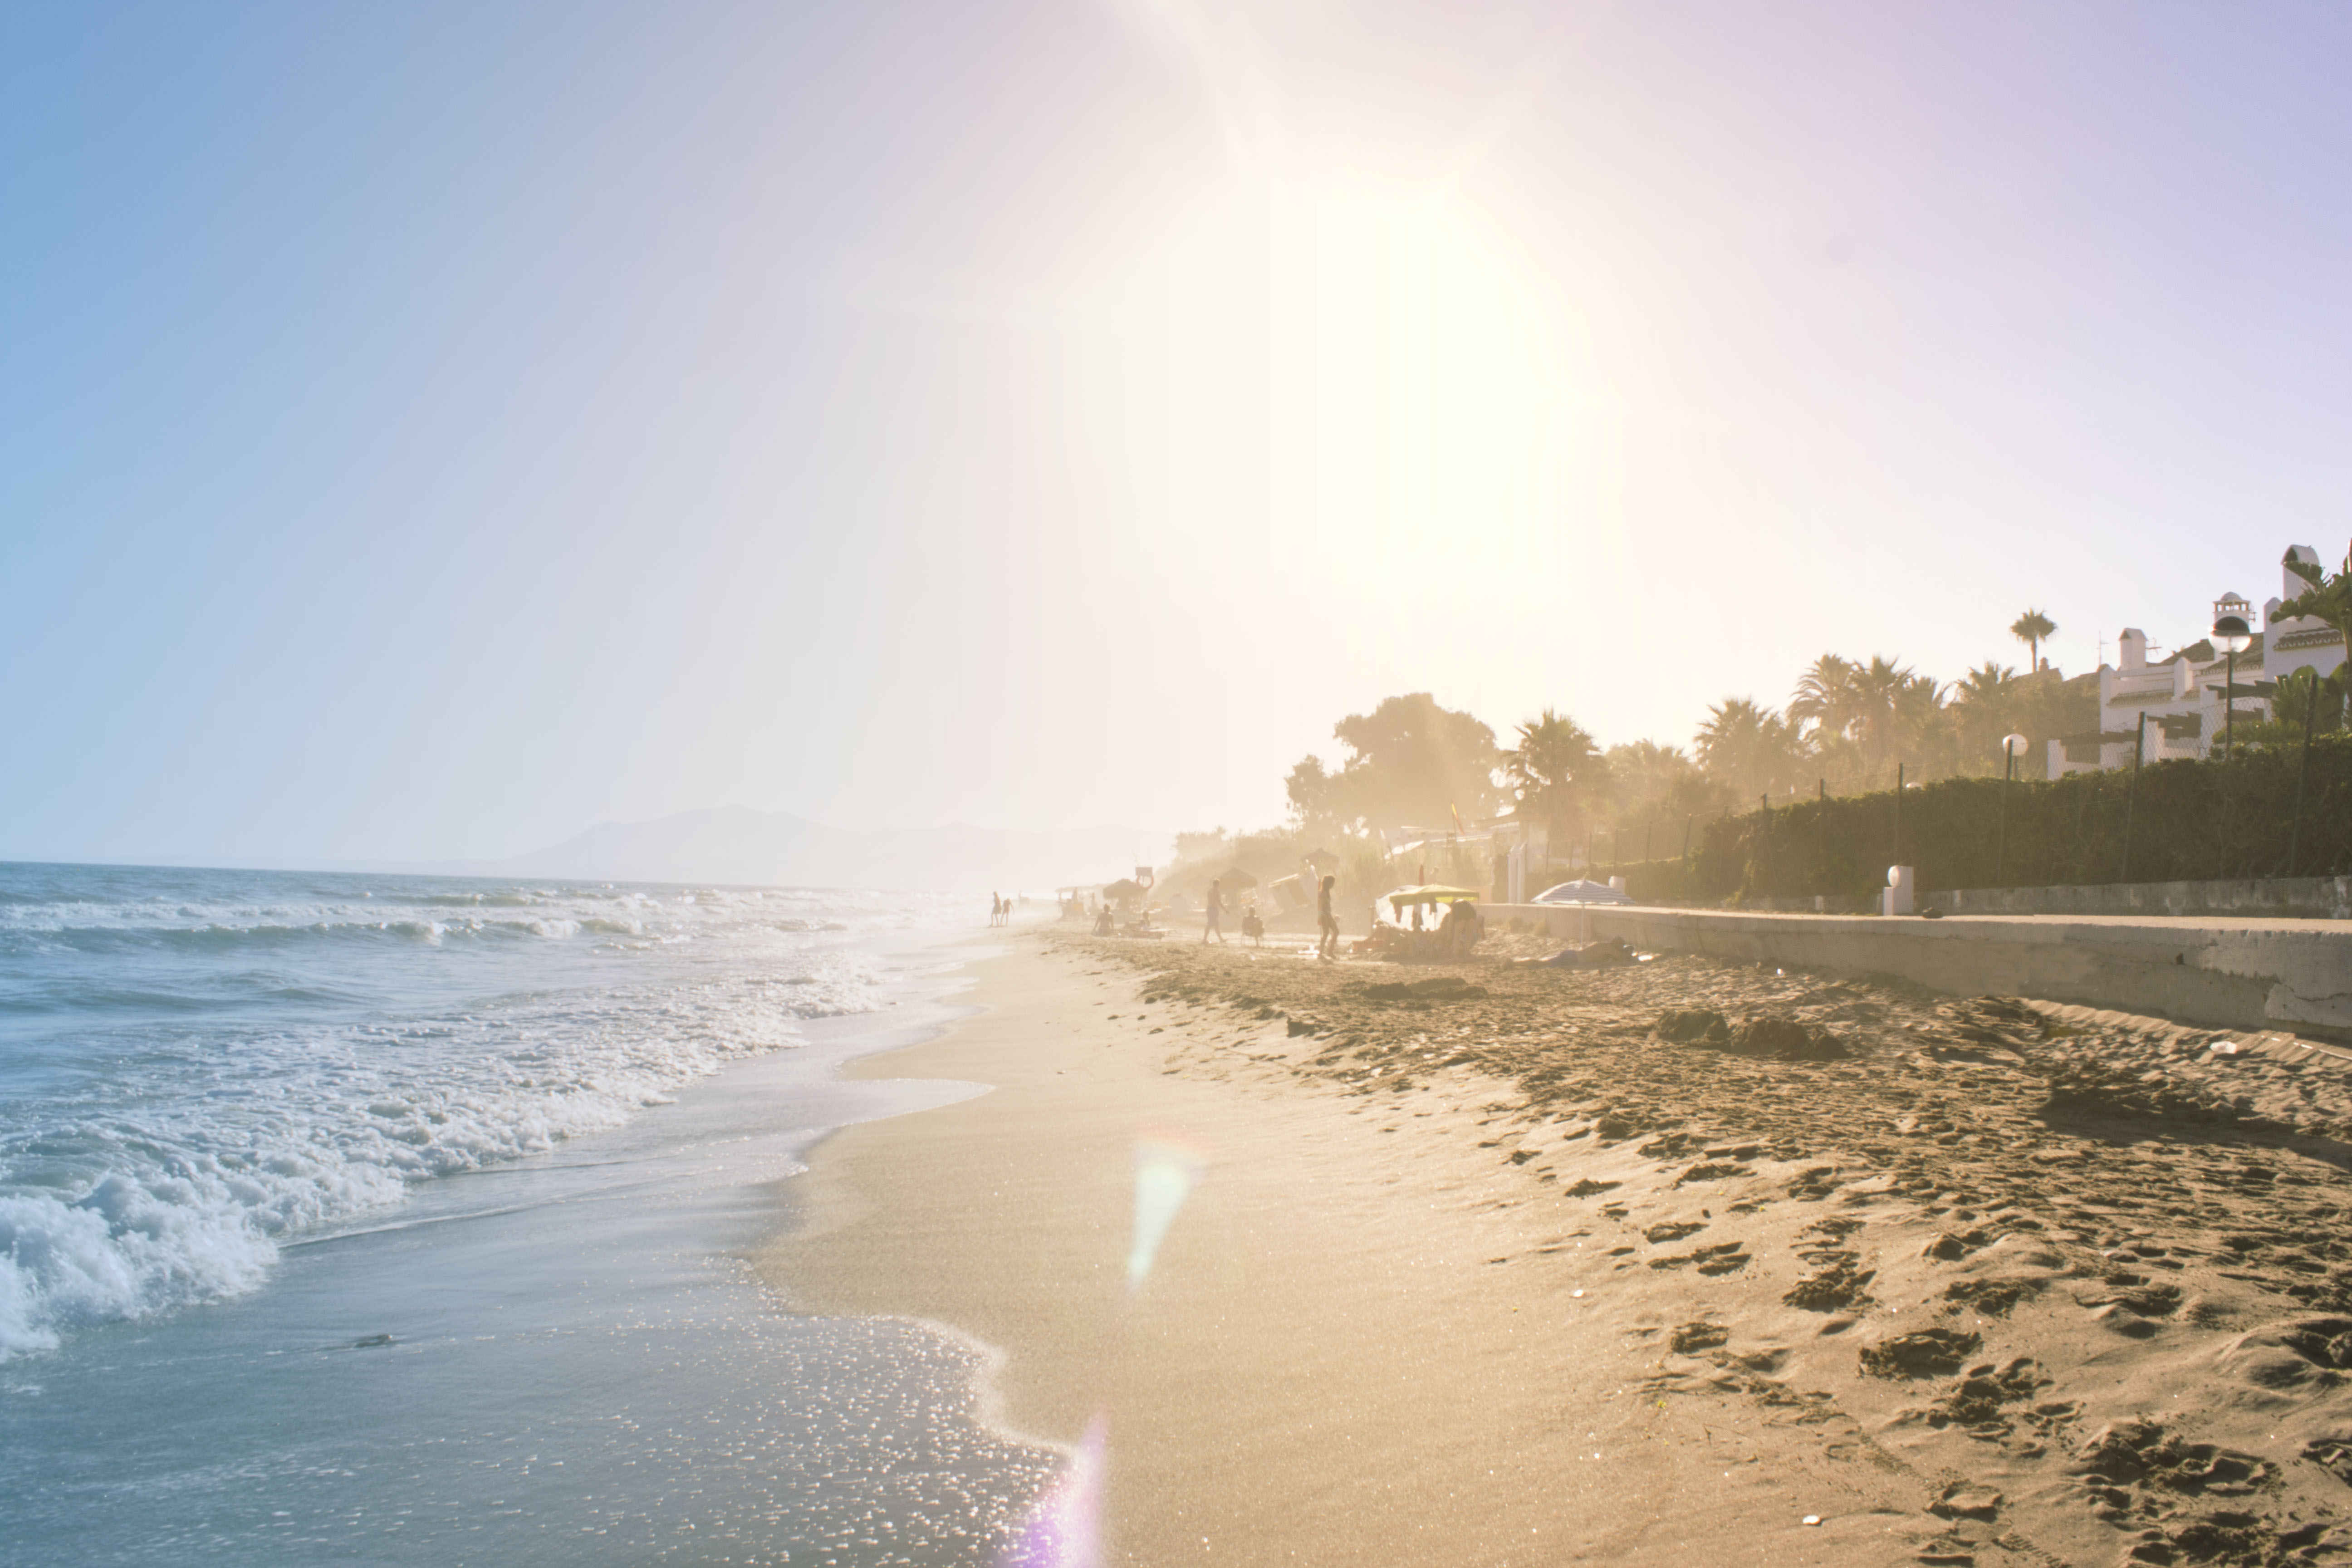
beach, sea, coast, water, sand, ocean, horizon, people, sky, sun, sunrise, sunlight, morning, shore, wave, building, dawn, summer, vacation, dusk, tropical, bay, leisure, seashore, terrain, body of water, trees, outdoors, waves, sun glare, atmospheric phenomenon, wind wave